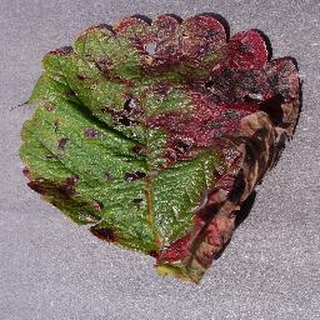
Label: strawberry_leaf_scorch